Everett, Washington

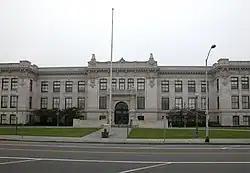
A three-story high school building with classical features

Boeing recovered from its sales slump and increased employment at its Everett plant to 18,000 people in 1980 as it prepared to unveil the Boeing 767, the second family of jetliners to be produced in Everett. A neighboring industrial park along Seaway Boulevard was developed in the 1980s as demand for commercial space in the city grew. The Port of Everett began developing a new shopping and retail complex on Port Gardner Bay as it looked to diversify away from industrial uses, but the project ran into financial issues as Everett-area employers failed or laid off workers amid an aerospace slump in 1981–82. The U.S. Navy selected the former shipyard site on Port Gardner Bay as the site of a new military base in 1984 under the Strategic Homeport program. Naval Station Everett and its pier were constructed between 1987 and 1994 alongside auxiliary facilities located to the north in Smokey Point. The first ships arrived in September 1994. Naval Station Everett was the long-term home of several aircraft carriers, including the .